Gabriel Patarai

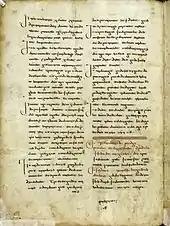
Work of Gabriel Patarai.

Gabriel Patarai was a Georgian calligrapher of the 10th century.